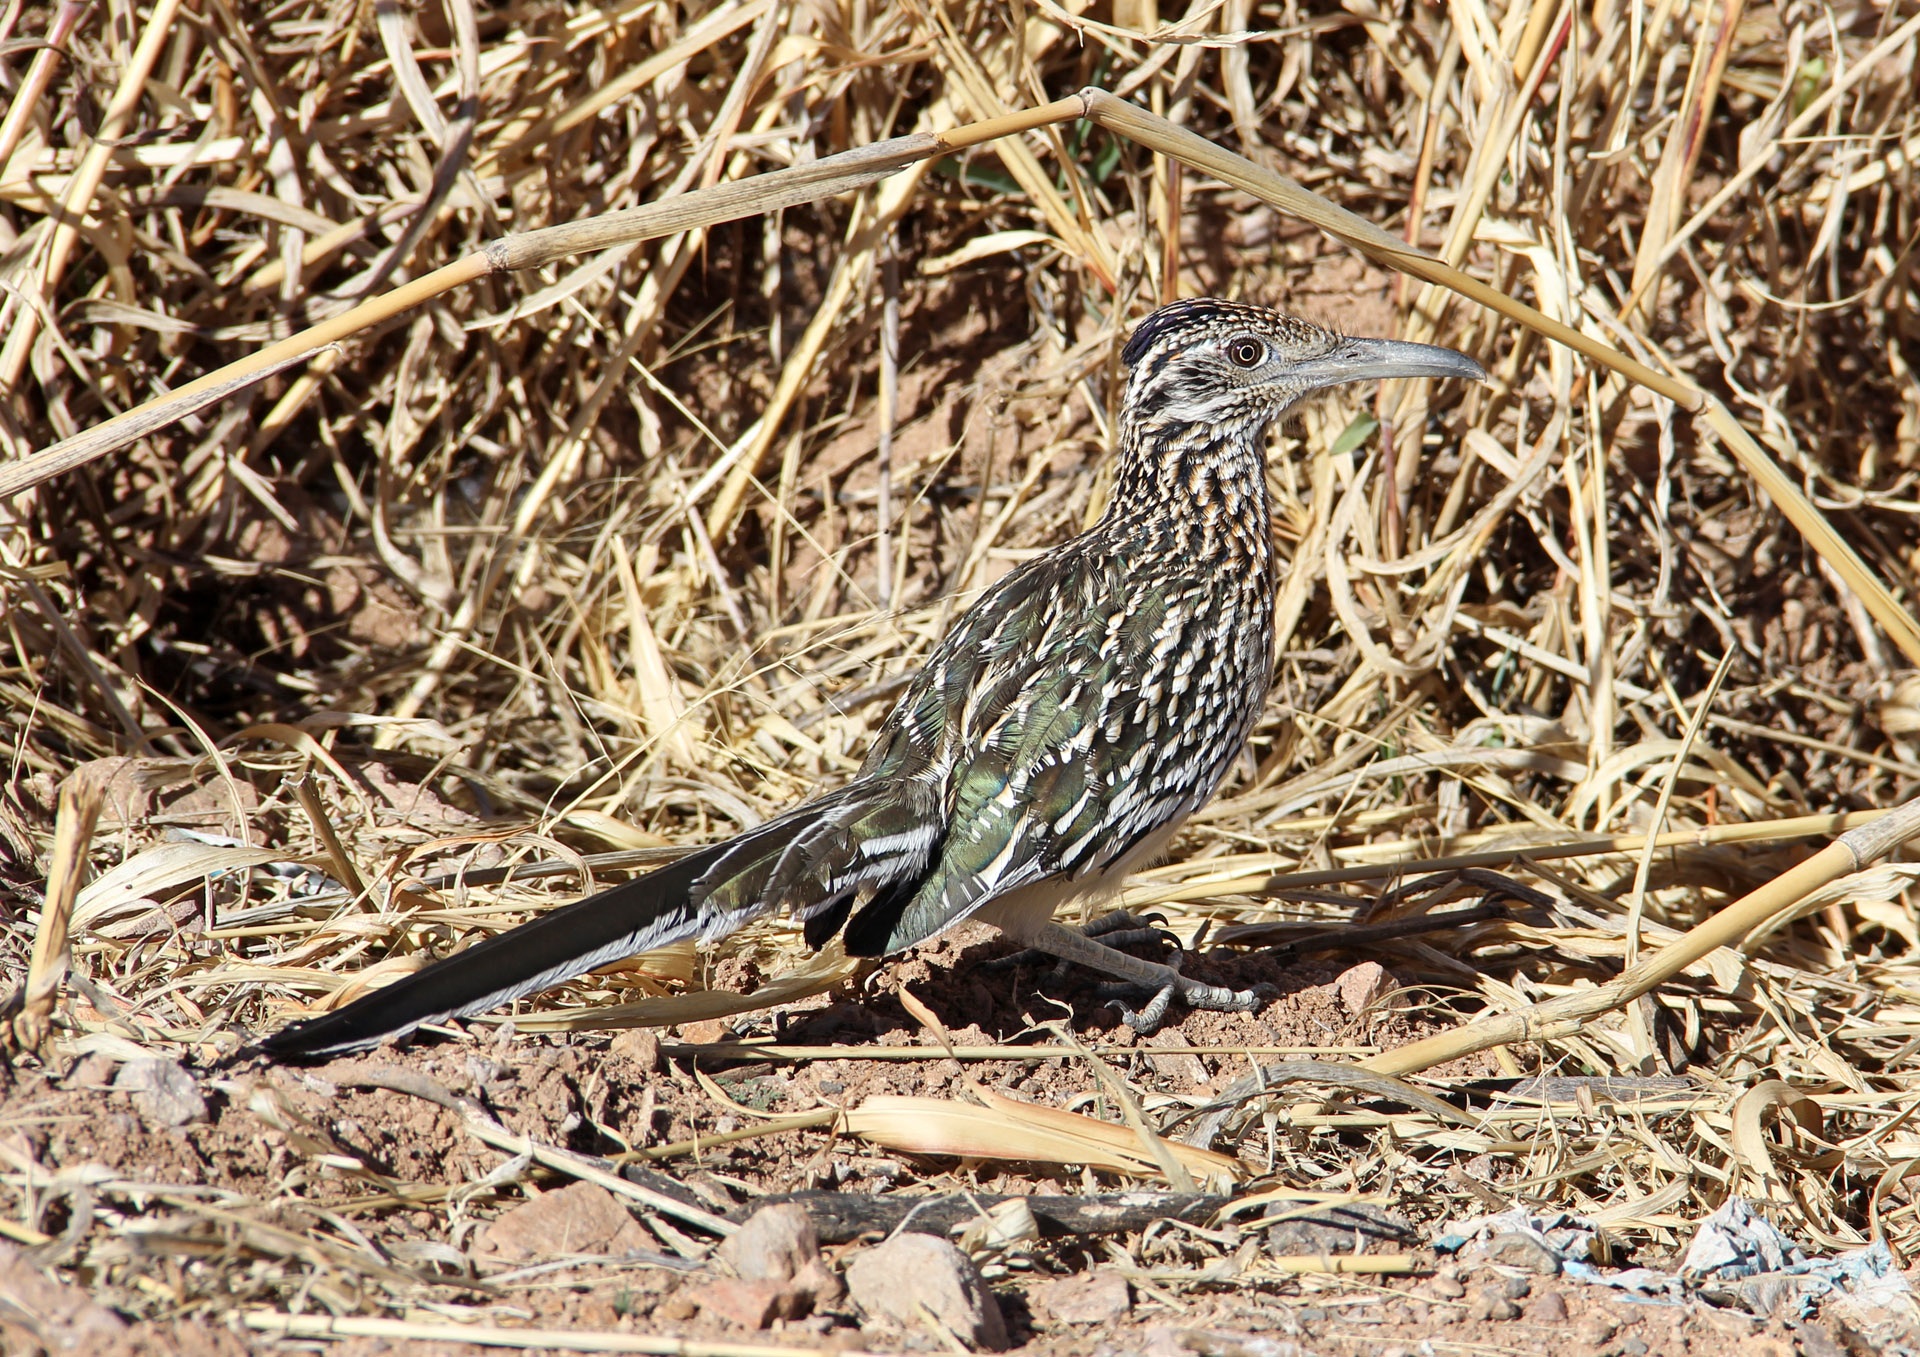
nature, bird, desert, animal, wildlife, beak, runner, fauna, ornithology, outdoors, feathers, vertebrate, heron, southwest, snipe, shorebird, roadrunner, lark, perching bird